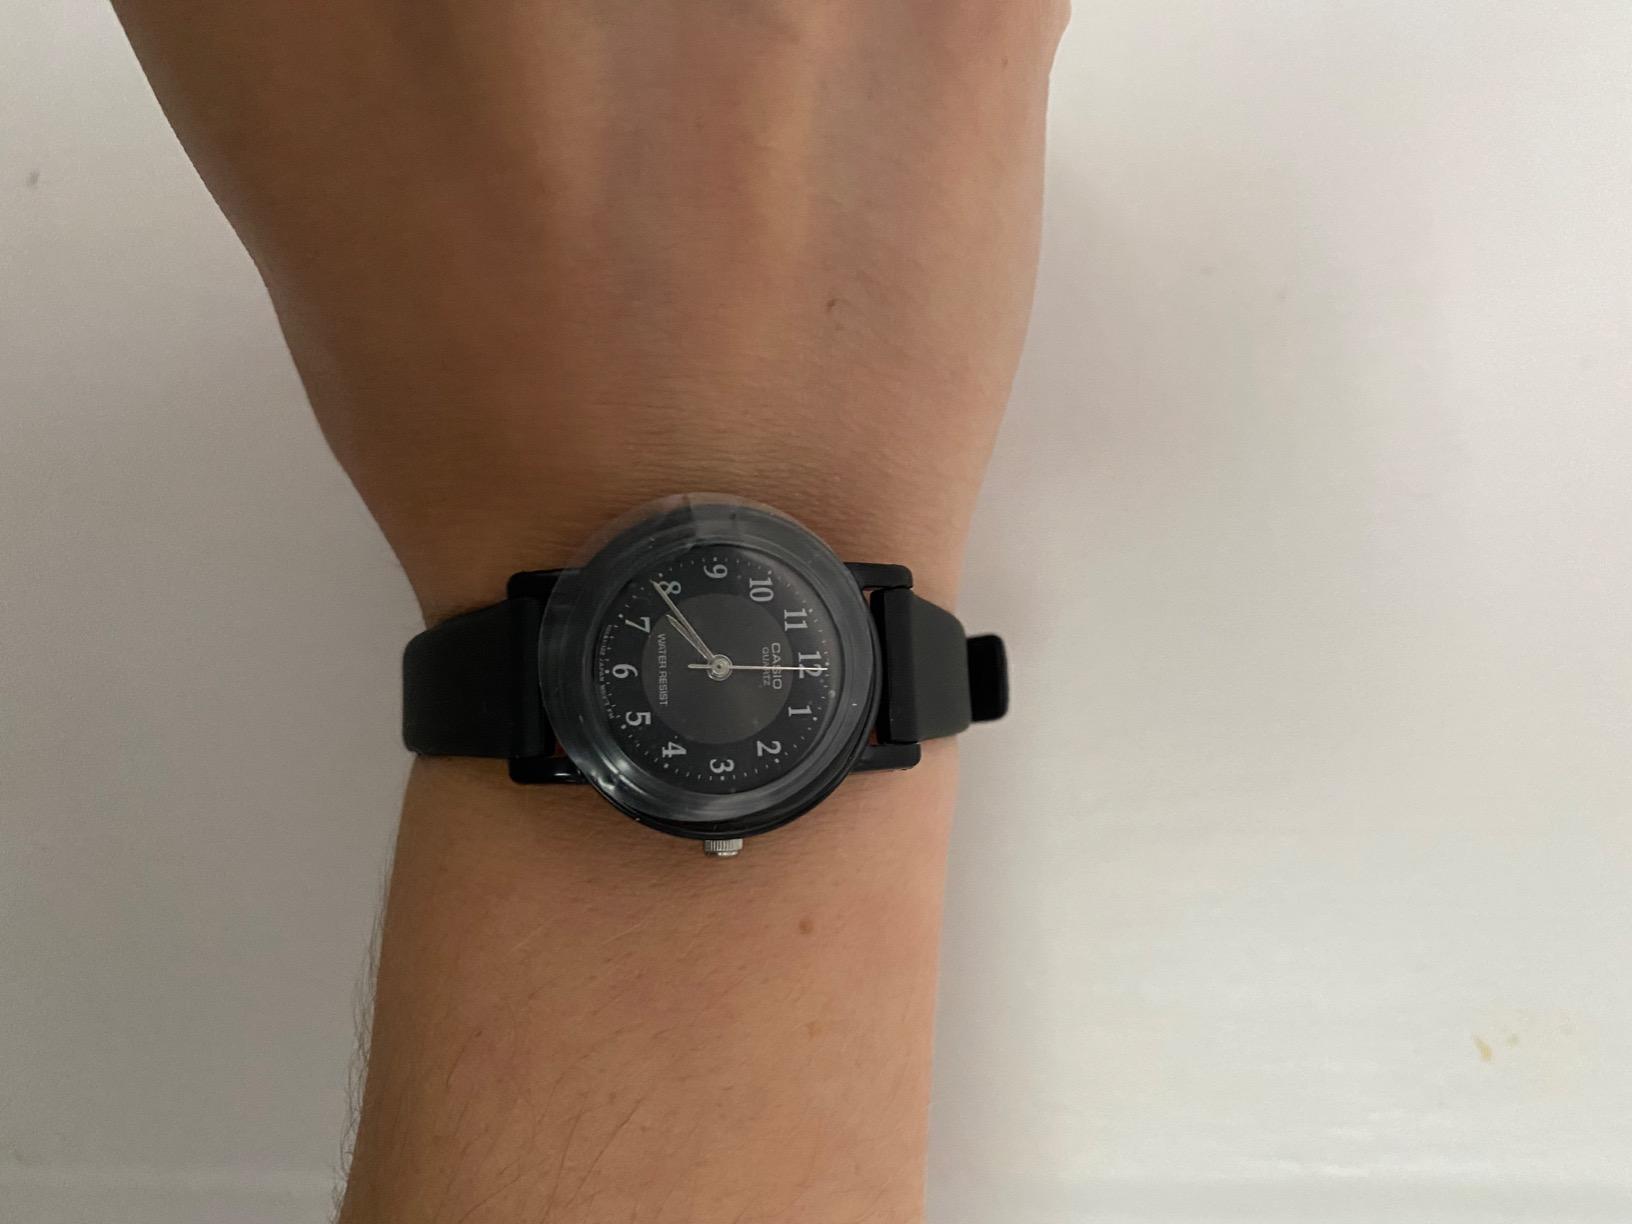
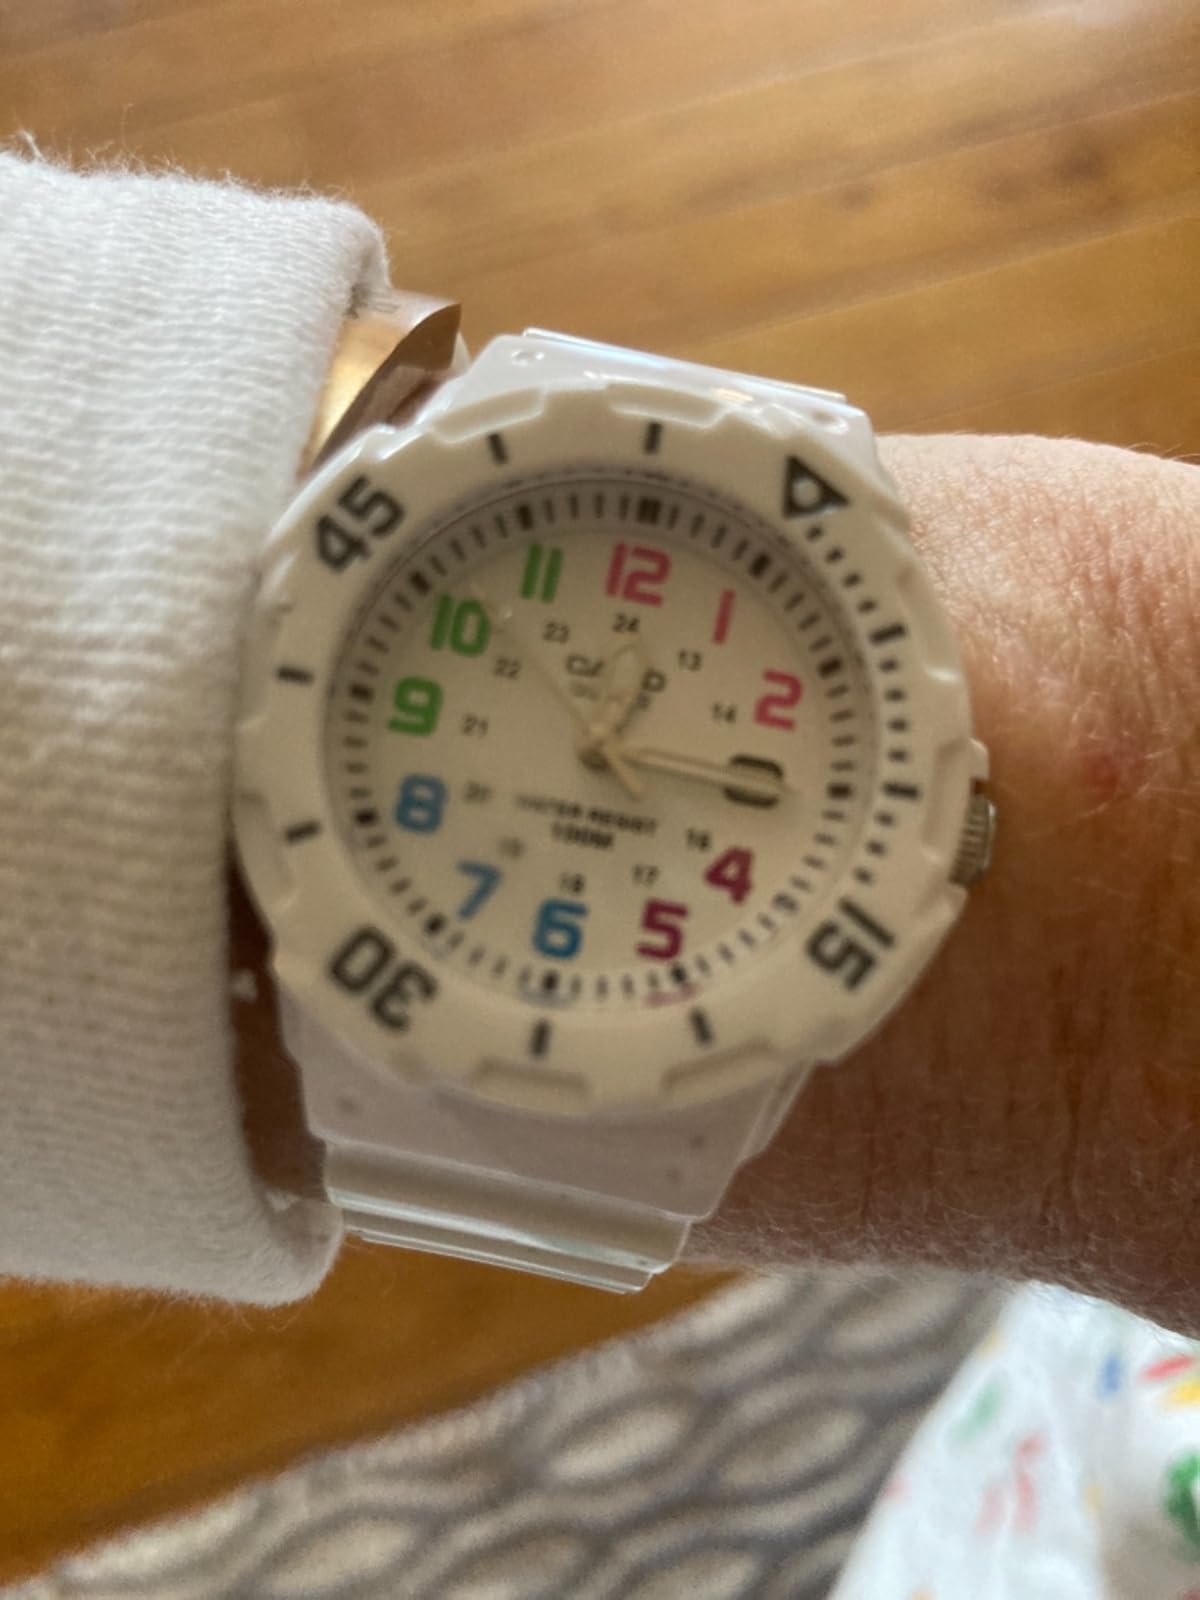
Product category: accessories_watch
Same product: no